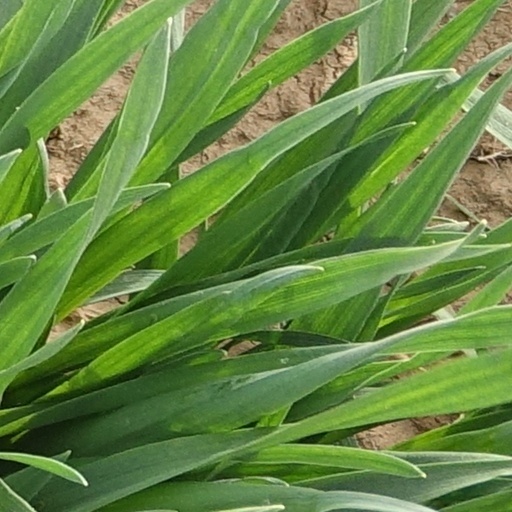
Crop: wheat